Luis Campusano

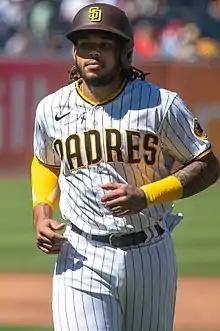
Campusano with the San Diego Padres in 2022

Luis Genaro Campusano (born September 29, 1998) is a Dominican-American professional baseball catcher for the San Diego Padres of Major League Baseball (MLB). He made his MLB debut in 2020.